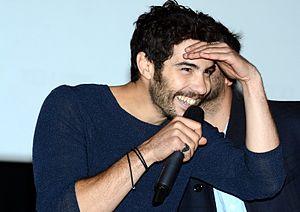
Tahar Rahim à une avant-première de ""Samba"""
Le Père Noël est un film français réalisé par Alexandre Coffre, sorti en 2014.
Samba est une comédie française écrite et réalisée par Éric Toledano et Olivier Nakache, sortie le 15 octobre 2014. Il s'agit d'une adaptation du roman Samba pour la France de Delphine Coulin à l'écran.